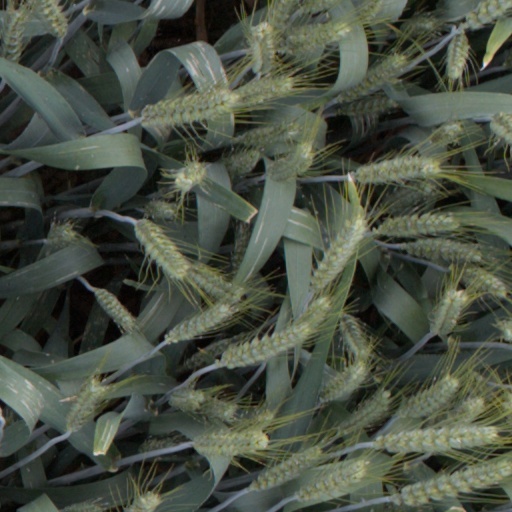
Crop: wheat